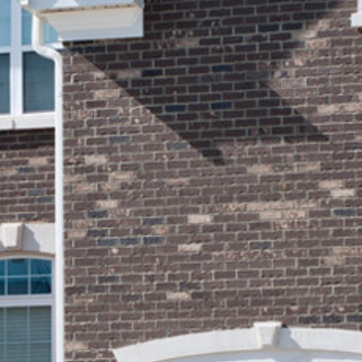
Material: brick